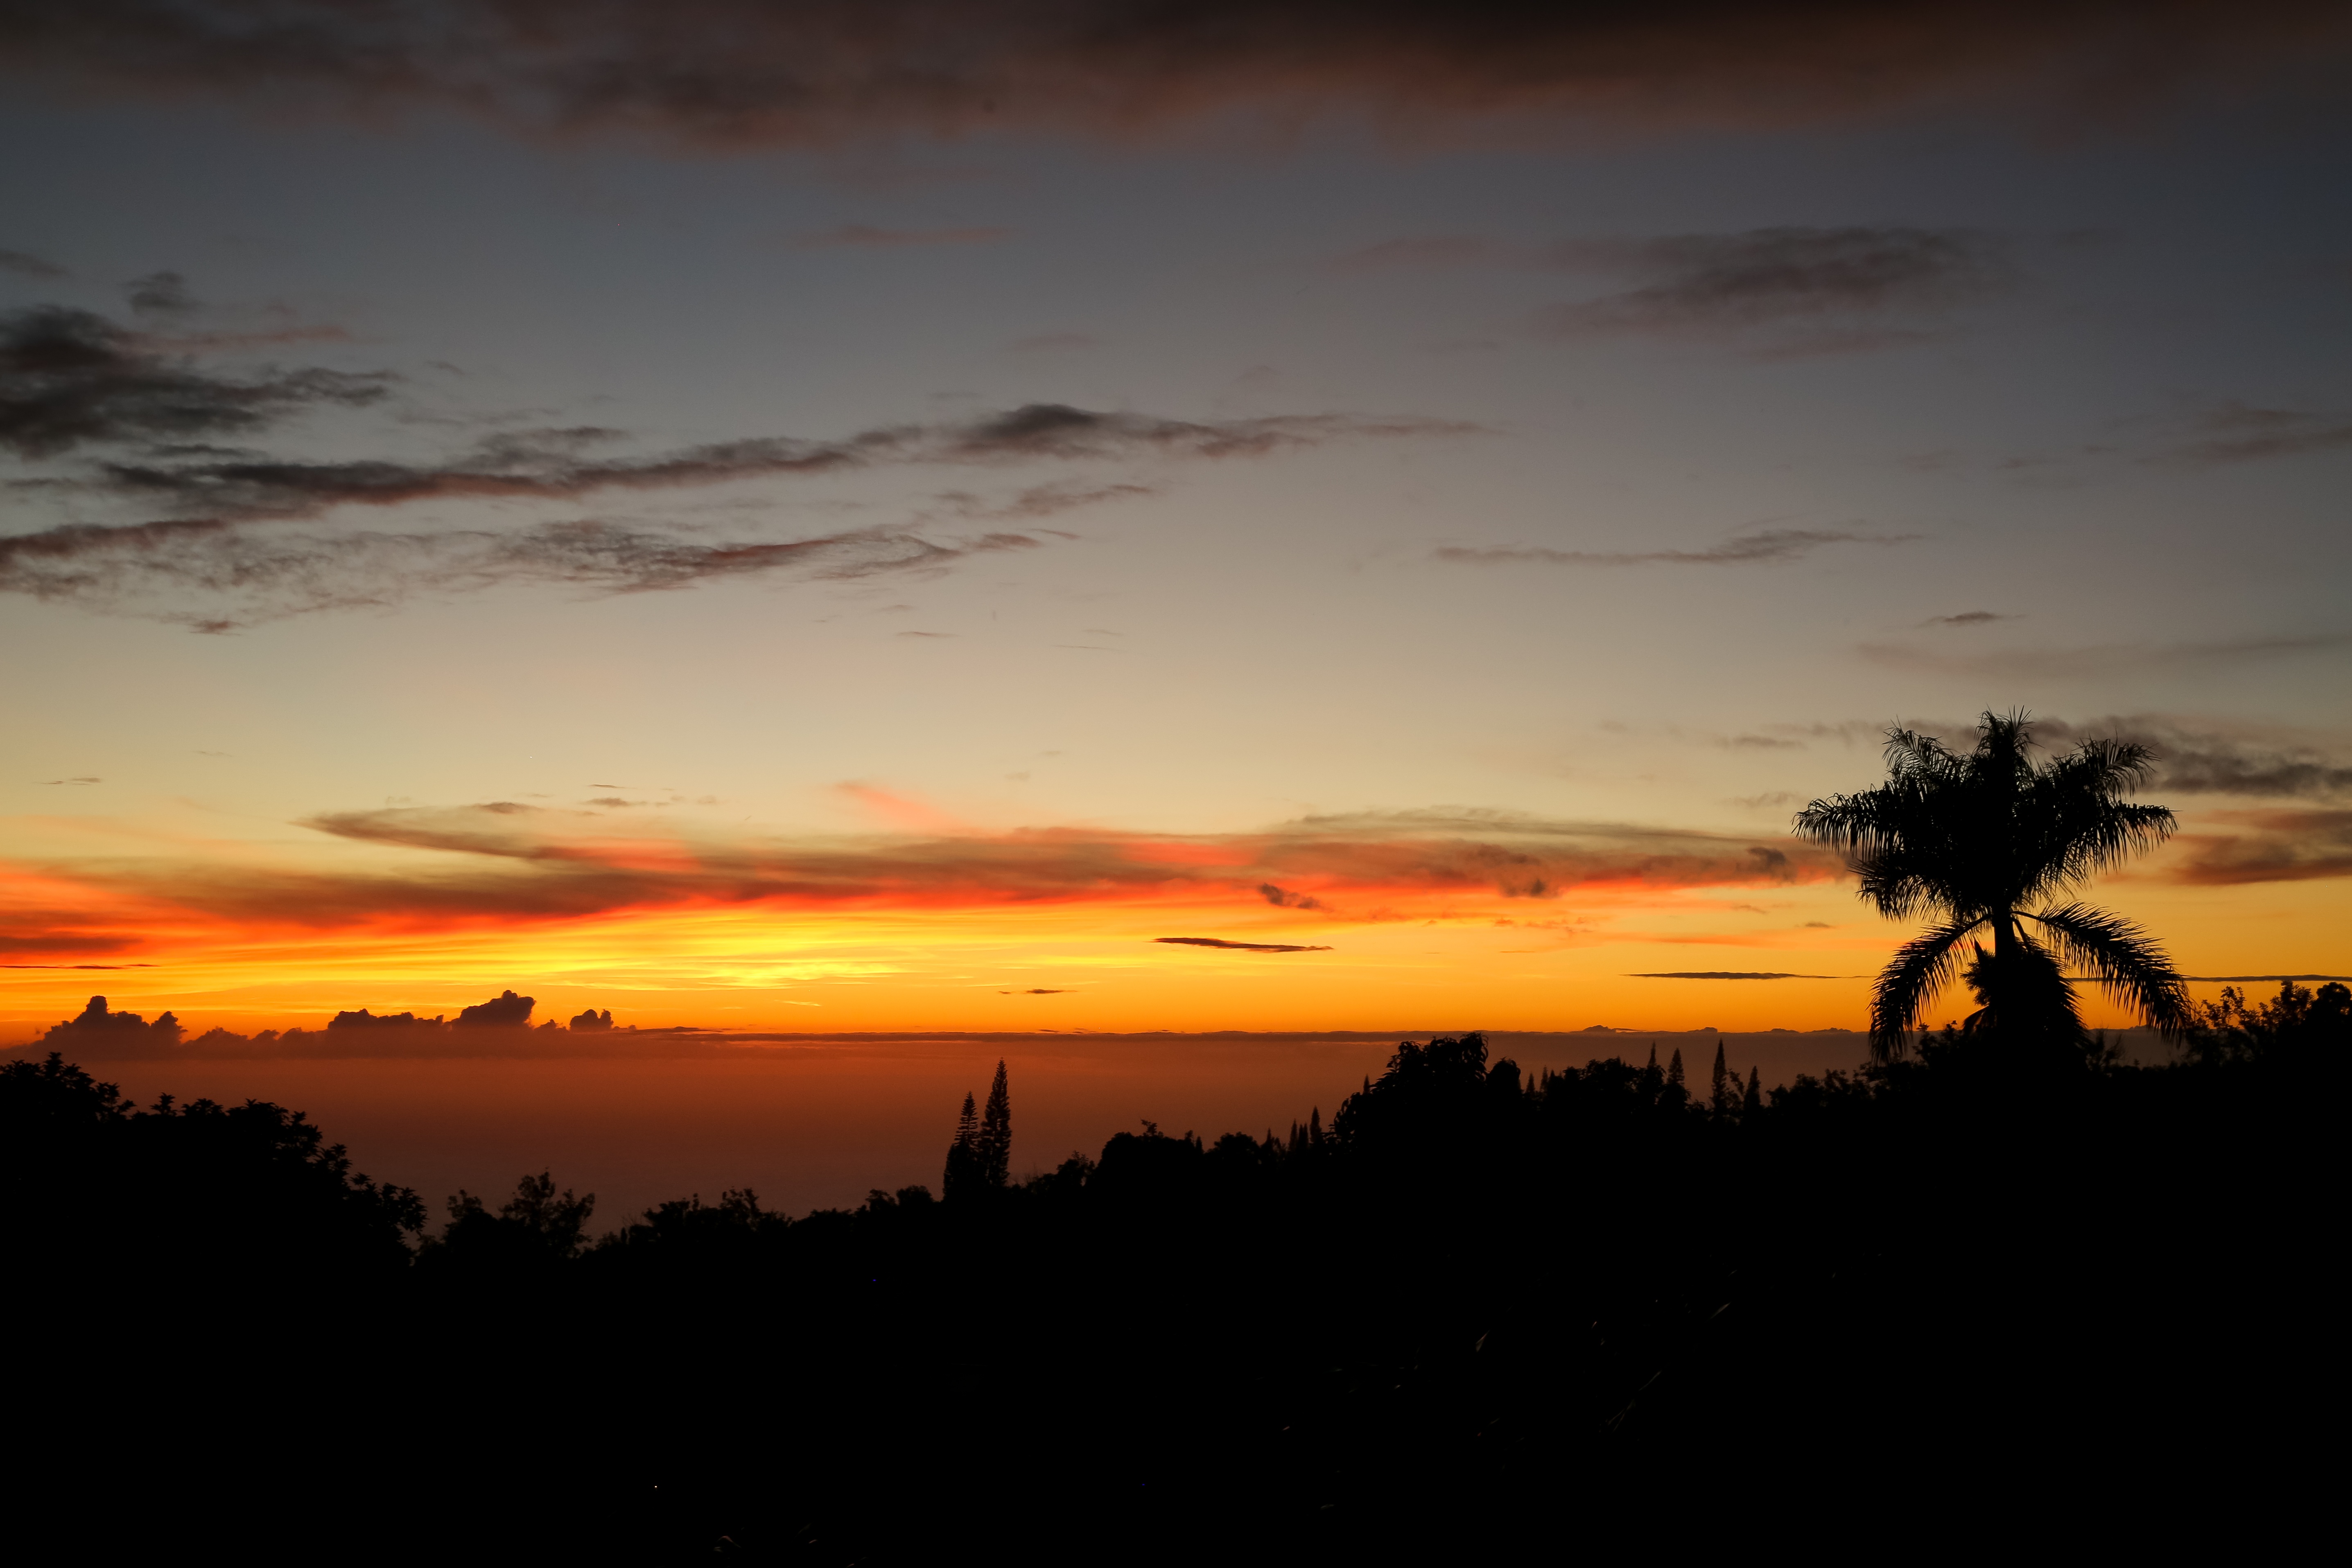
horizon, cloud, sky, sunrise, sunset, field, sunlight, morning, dawn, atmosphere, dusk, evening, afterglow, red sky at morning